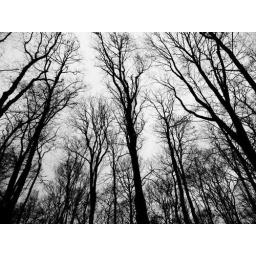
Leafless forest near my home